Malvajerd

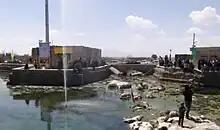
Great Spring of Malvajerd

Distance as the crow flies between Malvajerd and Iran's capital Tehran is approximately 416 km (259 mi) and by ground driver about 580 km. The distance between Malvajerd and Isfahan is 120 km.